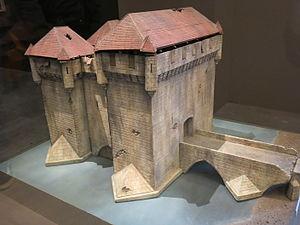
Maquette du fort des Tourelles du film Jeanne d'Arc de Luc Besson. Exposition Gaumont 120 ans de cinéma au 104.
Jeanne d'Arc ou La Messagère : L'Histoire de Jeanne d'Arc au Québec est un film historique franco-tchèque écrit et réalisé par Luc Besson, sorti en 1999.